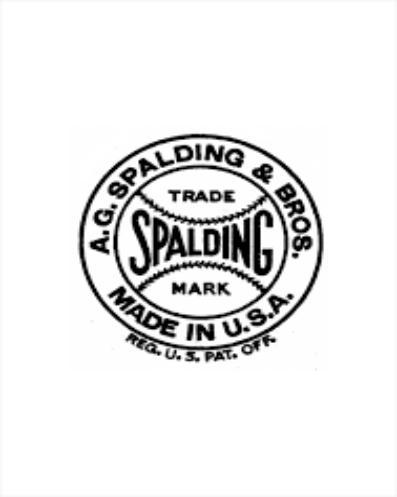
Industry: Sports